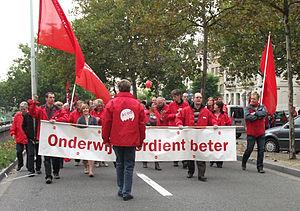
Manifestation européenne de Bruxelles en septembre 2010, ACOD syndicat d""enseignement belge."
L'Internationale de l’éducation est une organisation syndicale mondiale du domaine de l'éducation constituée en 1993.